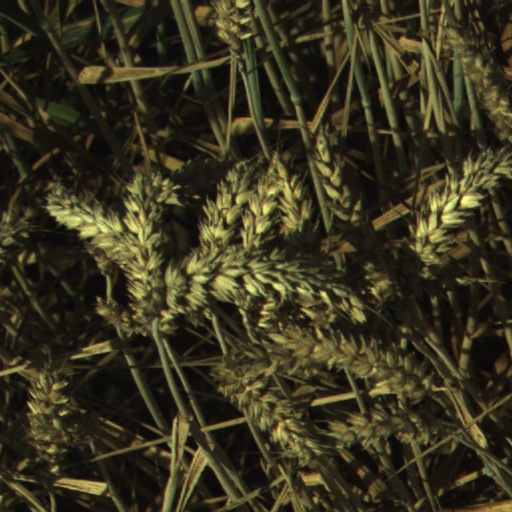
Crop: wheat